Multiwavelength Atlas of Galaxies

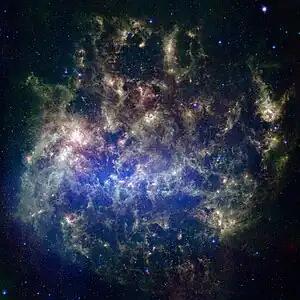
The Large Magellanic Cloud as imaged by the NASA Spitzer Space Telescope. The image is a composite of infrared light at wavelengths of 3.6 (blue), 8 (green) and 24 (red) μm.

Radiation from all regions of the electromagnetic spectrum has now been detected from galaxies. These observations have utilized telescopes at ground-based observatories (many located at high altitude mountain sites), telescopes in aircraft (≥10 km altitude), detectors on balloons that voyaged to the upper atmosphere (30–40 km altitude), instrument payloads on rockets that reached space, observatory satellites in Earth and Solar orbit as well as instruments aboard planetary missions journeying through the Solar System.